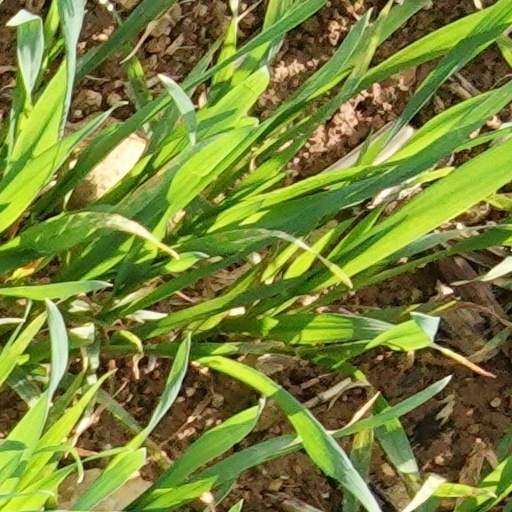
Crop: wheat